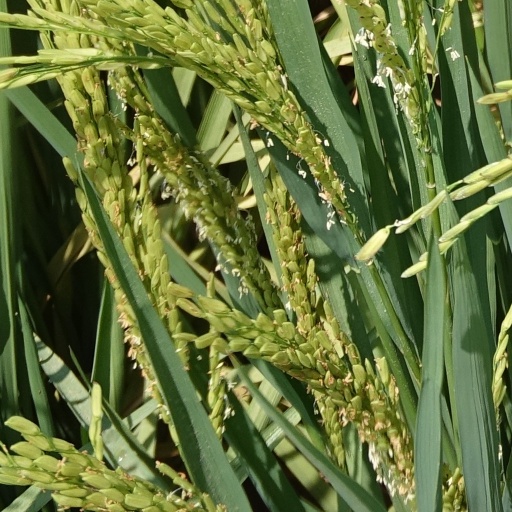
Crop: rice